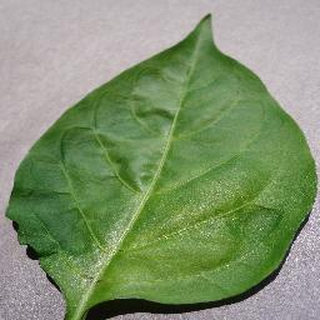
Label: healthy_bell_pepper